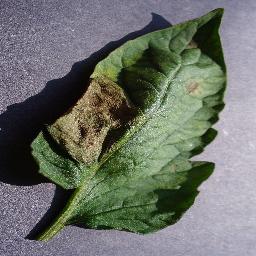
Label: Tomato___Late_blight